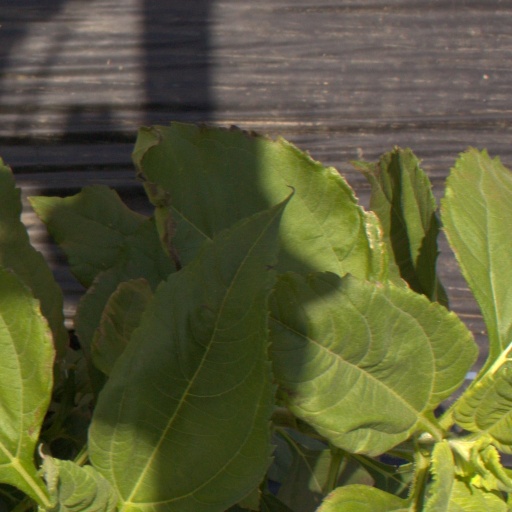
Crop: Jerusalem artichoke